The Bullet Vanishes

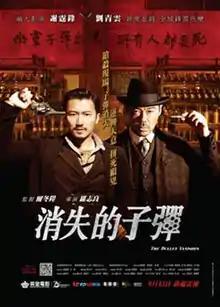
Theatrical release poster

The Bullet Vanishes (also known as Ghost Bullets and Disappeared Bullets) is a 2012 mystery film. A Hong Kong-Chinese co-production, the film was written by Yeung Sin-leung and directed by Lo Chi-leung, produced by Mandy Law and Derek Yee, and starring Nicholas Tse, Lau Ching-wan, Yang Mi, Boran Jing, Wu Gang and Liu Kai-chi. The film concerns a detective duo investigating a series of strange murders, in which the bullets used seemingly vanish (and hence the title), after the death of a factory girl accused as the perpetrator of the theft of a few bullets. Set in 1930s Tiancheng County, China, filming took place in Shanghai. Grossing US$25,280,000 in ticket sales domestically in China, "The Bullet Vanishes" is the eighth-highest-grossing Chinese film of 2012. The film was followed by a sequel, "The Vanished Murderer", in 2015.